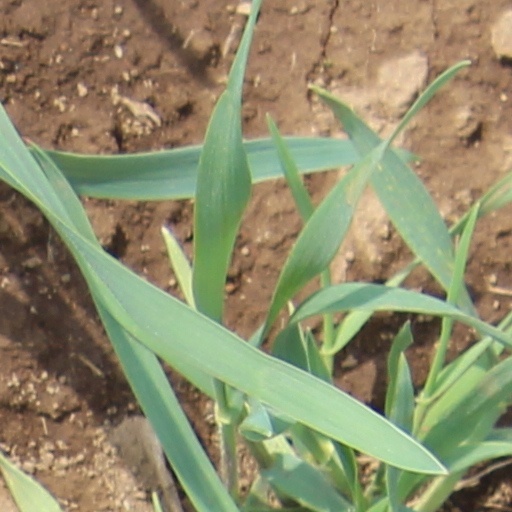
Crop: wheat